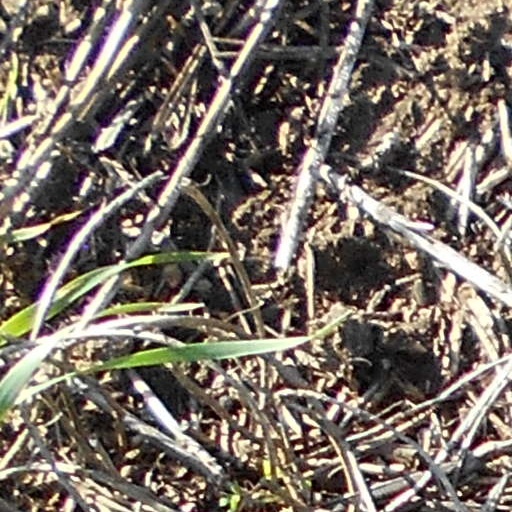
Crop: wheat